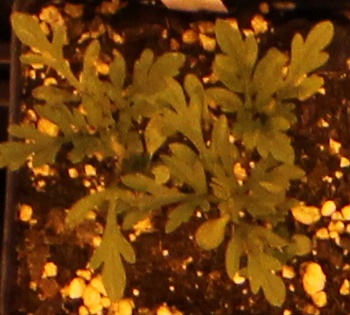
Label: Ragweed